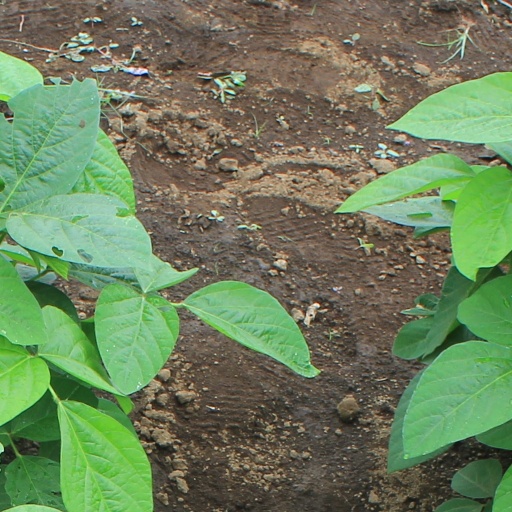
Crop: soybean